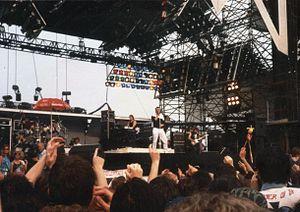
Marillion est un groupe de rock néo-progressif britannique, originaire d'Aylesbury, en Angleterre. Fer de lance du renouveau du rock progressif, il est formé en 1979 sous le nom de Silmarillion — nom emprunté à un roman de J. R. R. Tolkien, auteur du Seigneur des anneaux. Le nom est vite raccourci à Marillion, tandis que le groupe s'éloigne peu à peu de toute référence « folklorique » pour développer une identité propre, caractérisée par une musique plus rythmique, les textes alambiqués, la voix et la prestation scénique du chanteur Fish, puis de son successeur Steve Hogarth et crée le style dit « rock néo-progressif » avec d'autres formations britanniques telles que Pallas, Pendragon, IQ, Twelfth Night.
Le rock néo-progressif, très souvent raccourci en néo-prog, est un courant musical apparu et popularisé au début des années 1980. C'est un sous-genre du rock progressif, dont il est issu.